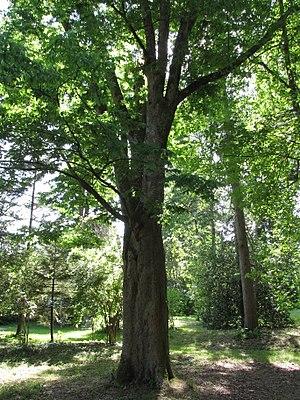
Zelkova du Japon. Planté en 1894 (XIXe s.)